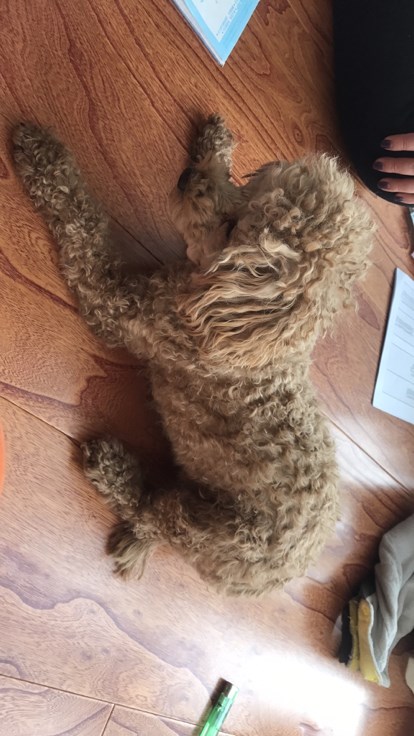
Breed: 7449-n000128-teddy